Edward B. Bunn, S.J. Intercultural Center

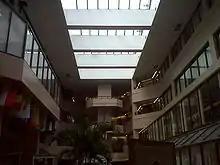
The interior of the center.

In 1980, Georgetown University applied to the Department of Energy for a grant to fund the construction of an intercultural center that would showcase the potential use building integration of photovoltaic panels to produce electrical power. While the Congressional funding for the solar panels came as a result of heightened awareness of energy issues following the 1973 oil embargo, the funding for the structure itself came as a result of Georgetown's goal of improving American education in foreign languages and international affairs, which was deemed deficient in the post-Vietnam era. This was part of Georgetown's effort at the time to secure federal funding for model projects that could be replicated at other universities and institutions across the nation.